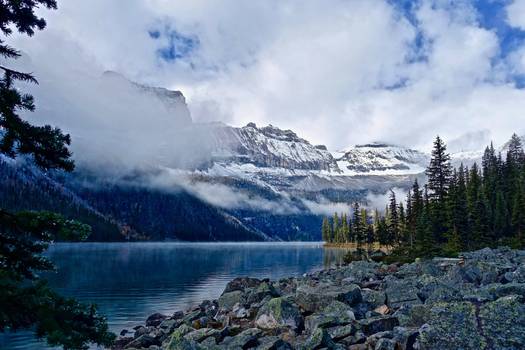
Label: No Watermark